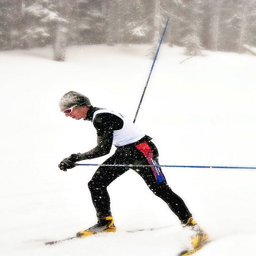
A man skiis down a hill as snow falls.
A lone skier working their way through the snow
A cross country skier pushes on through the snow.
A skier is headed down the slope as it snows.
A skier with poles in his hands skis down a slope during a snowfall.